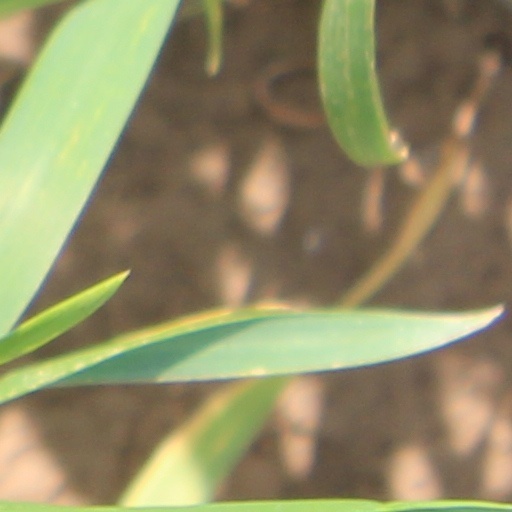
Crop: wheat